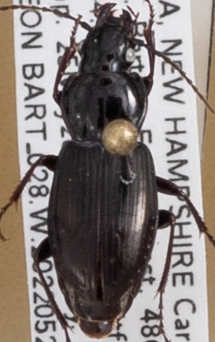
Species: Pterostichus pensylvanicus
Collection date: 2022-05-25
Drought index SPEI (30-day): -0.8
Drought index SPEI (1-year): -0.54
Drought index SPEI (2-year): -1.45